Ballerup

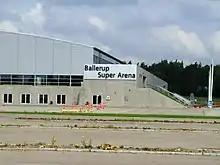
The outside of the arena bearing the title "Ballerup Super Arena"

Ballerup Super Arena is the velodrome of Ballerup. It hosted the UCI Track Cycling World Championships in 2002, 2010 and 2024 as well as many rounds of the UCI Track Cycling World Cup Classics.